Sky position (RA, Dec in degrees): 163.747, 25.812
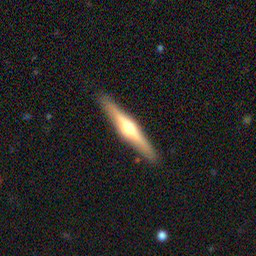
Galaxy morphology: Edge-on Galaxies with Bulge